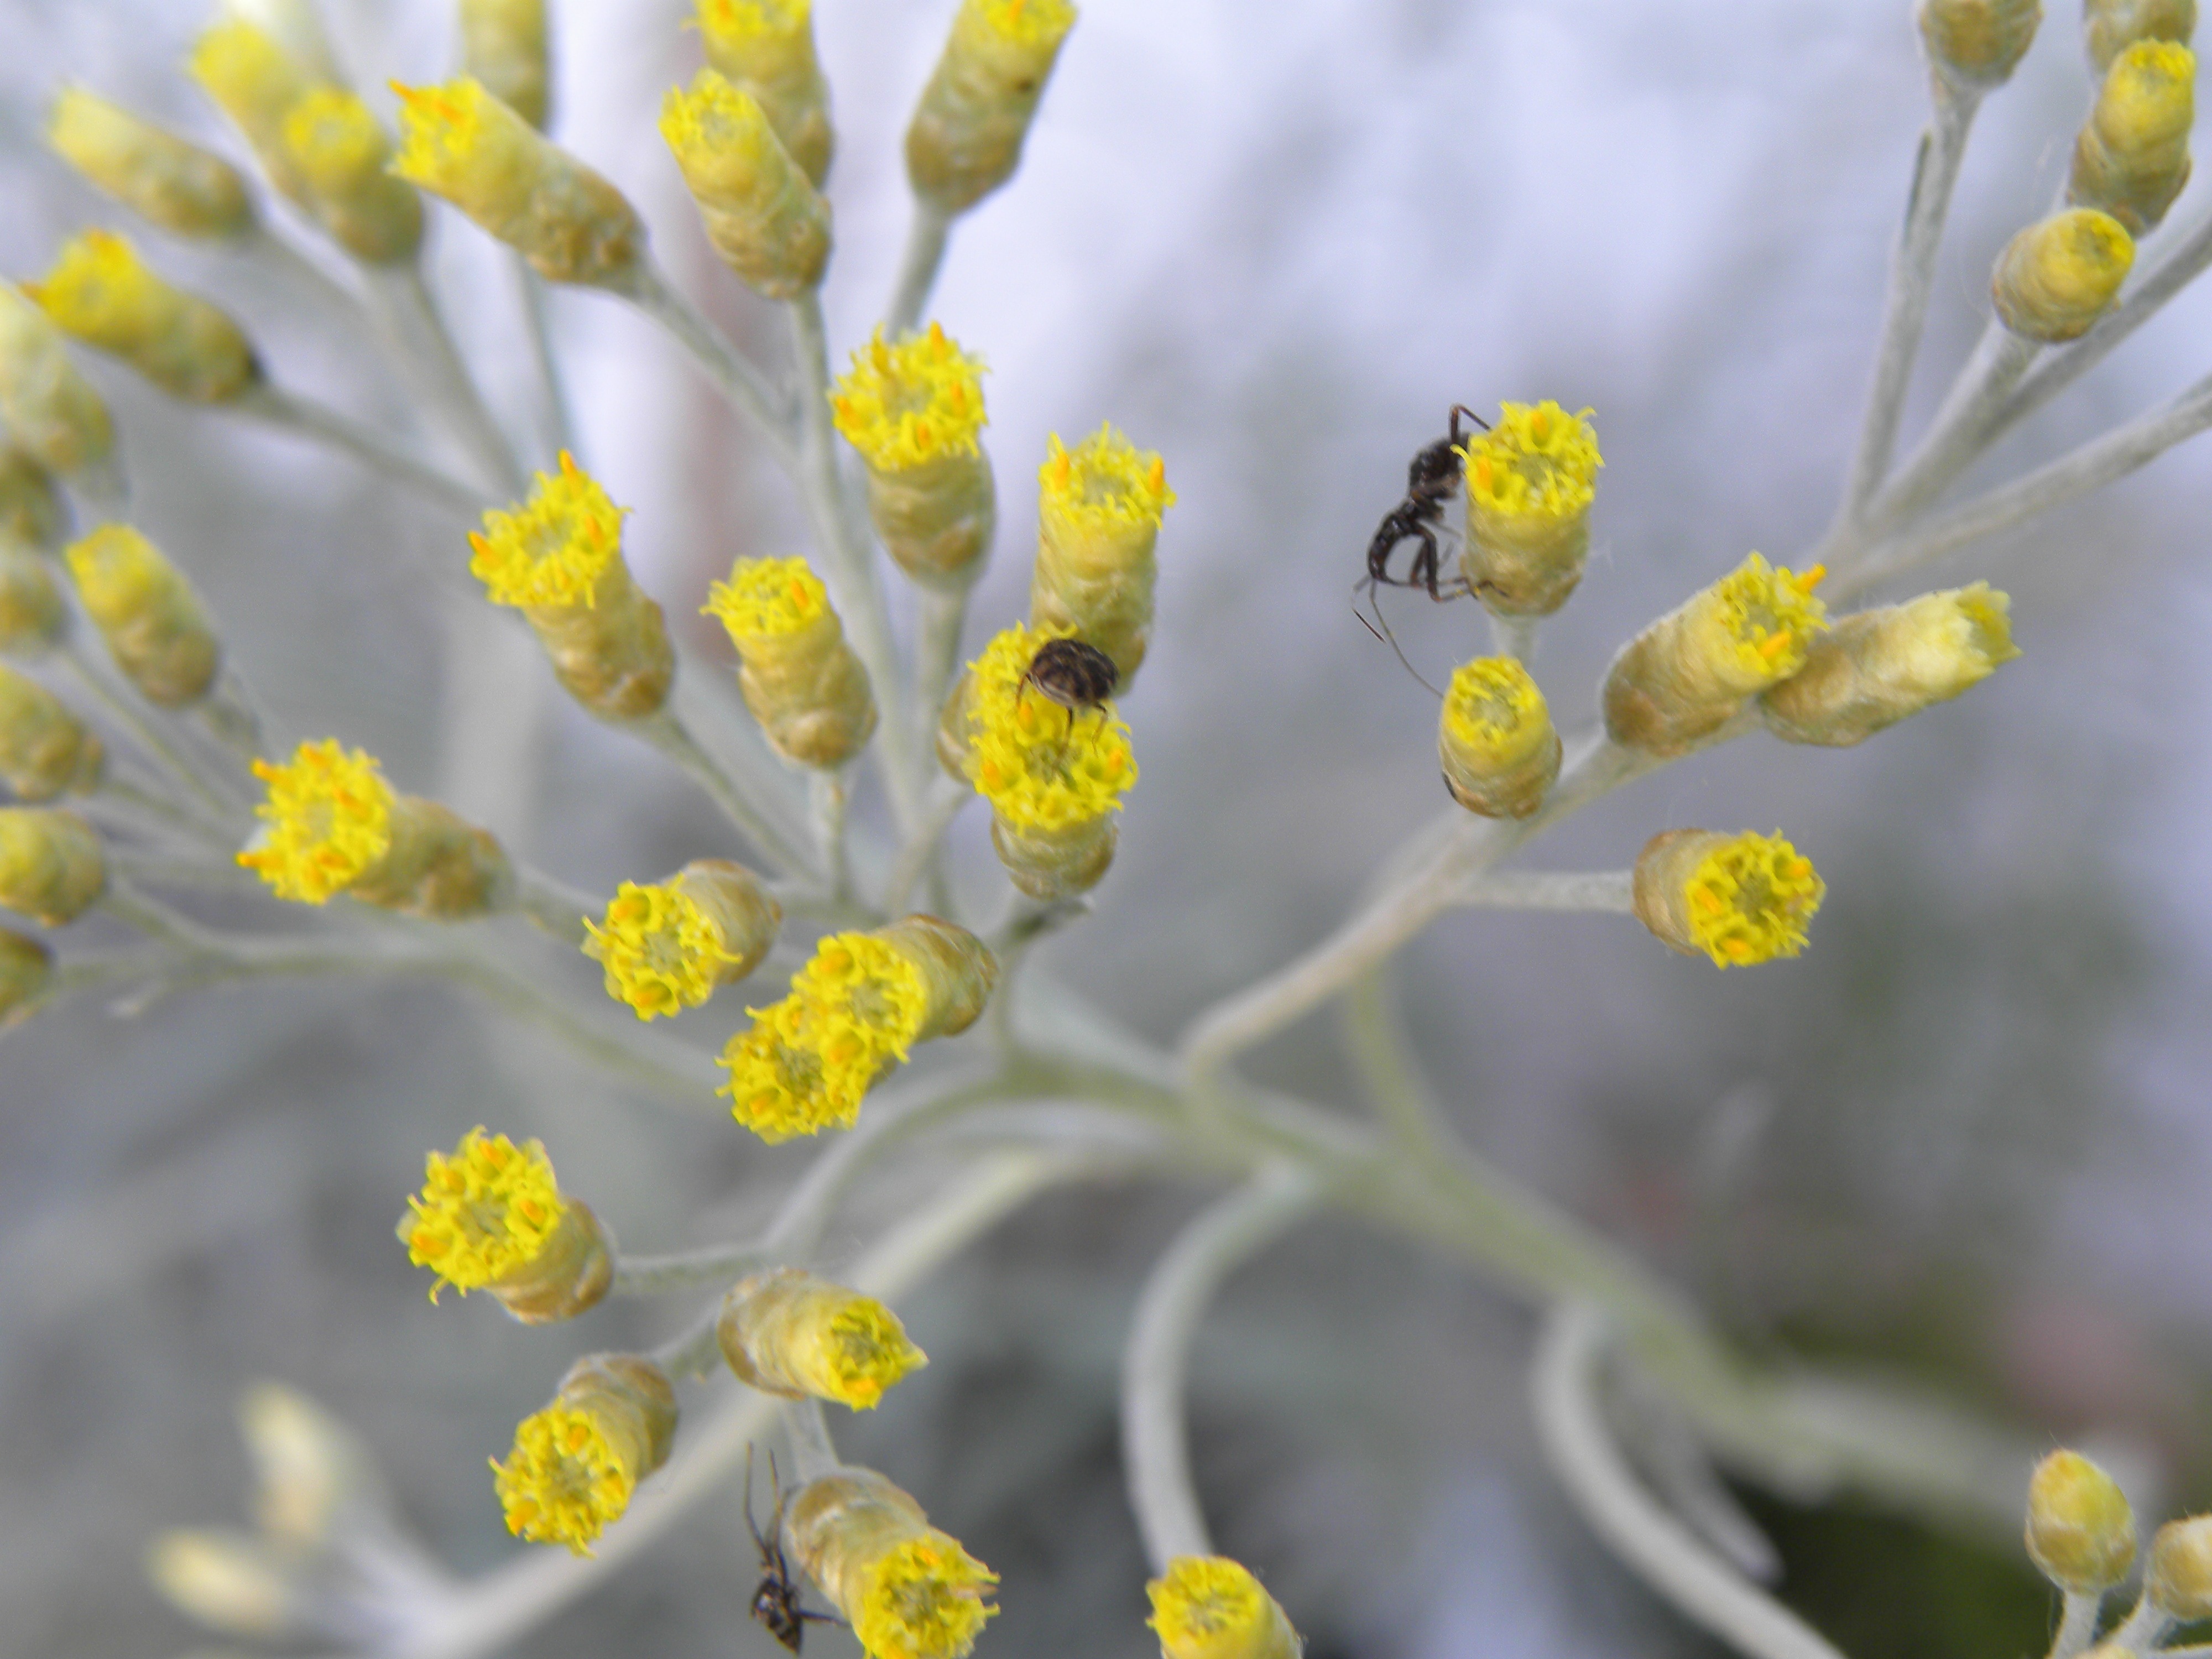
nature, branch, blossom, plant, flower, petal, pollen, food, produce, botany, yellow, flora, wildflower, flowers, close up, shrub, macro photography, flowering plant, plant stem, land plant, curry brush